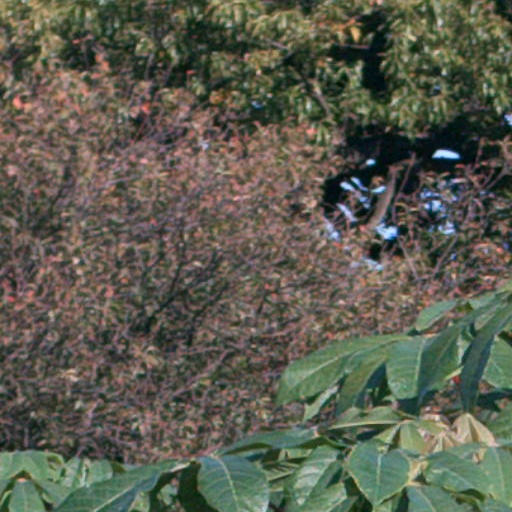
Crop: cassava